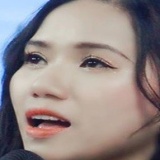
ca sĩ Thùy Chi